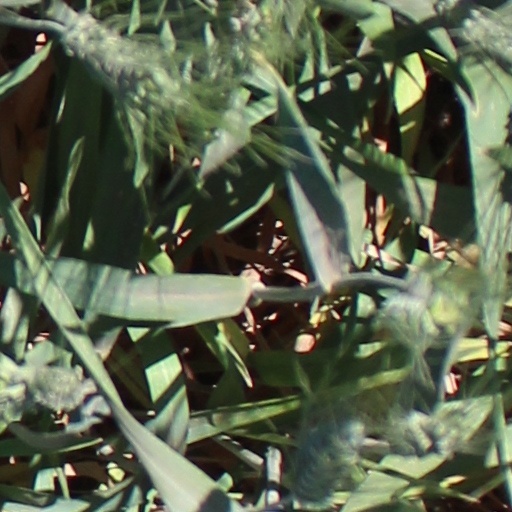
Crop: wheat